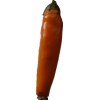
Label: pepper